Walter S. Franklin (politician)

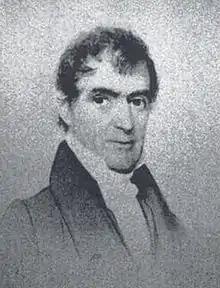
Portrait

Walter Simonds Franklin (November 6, 1799 – September 20, 1838) was a lawyer who practiced in Pennsylvania. He served as the seventh Clerk of the United States House of Representatives, from 1833 until his death in 1838.